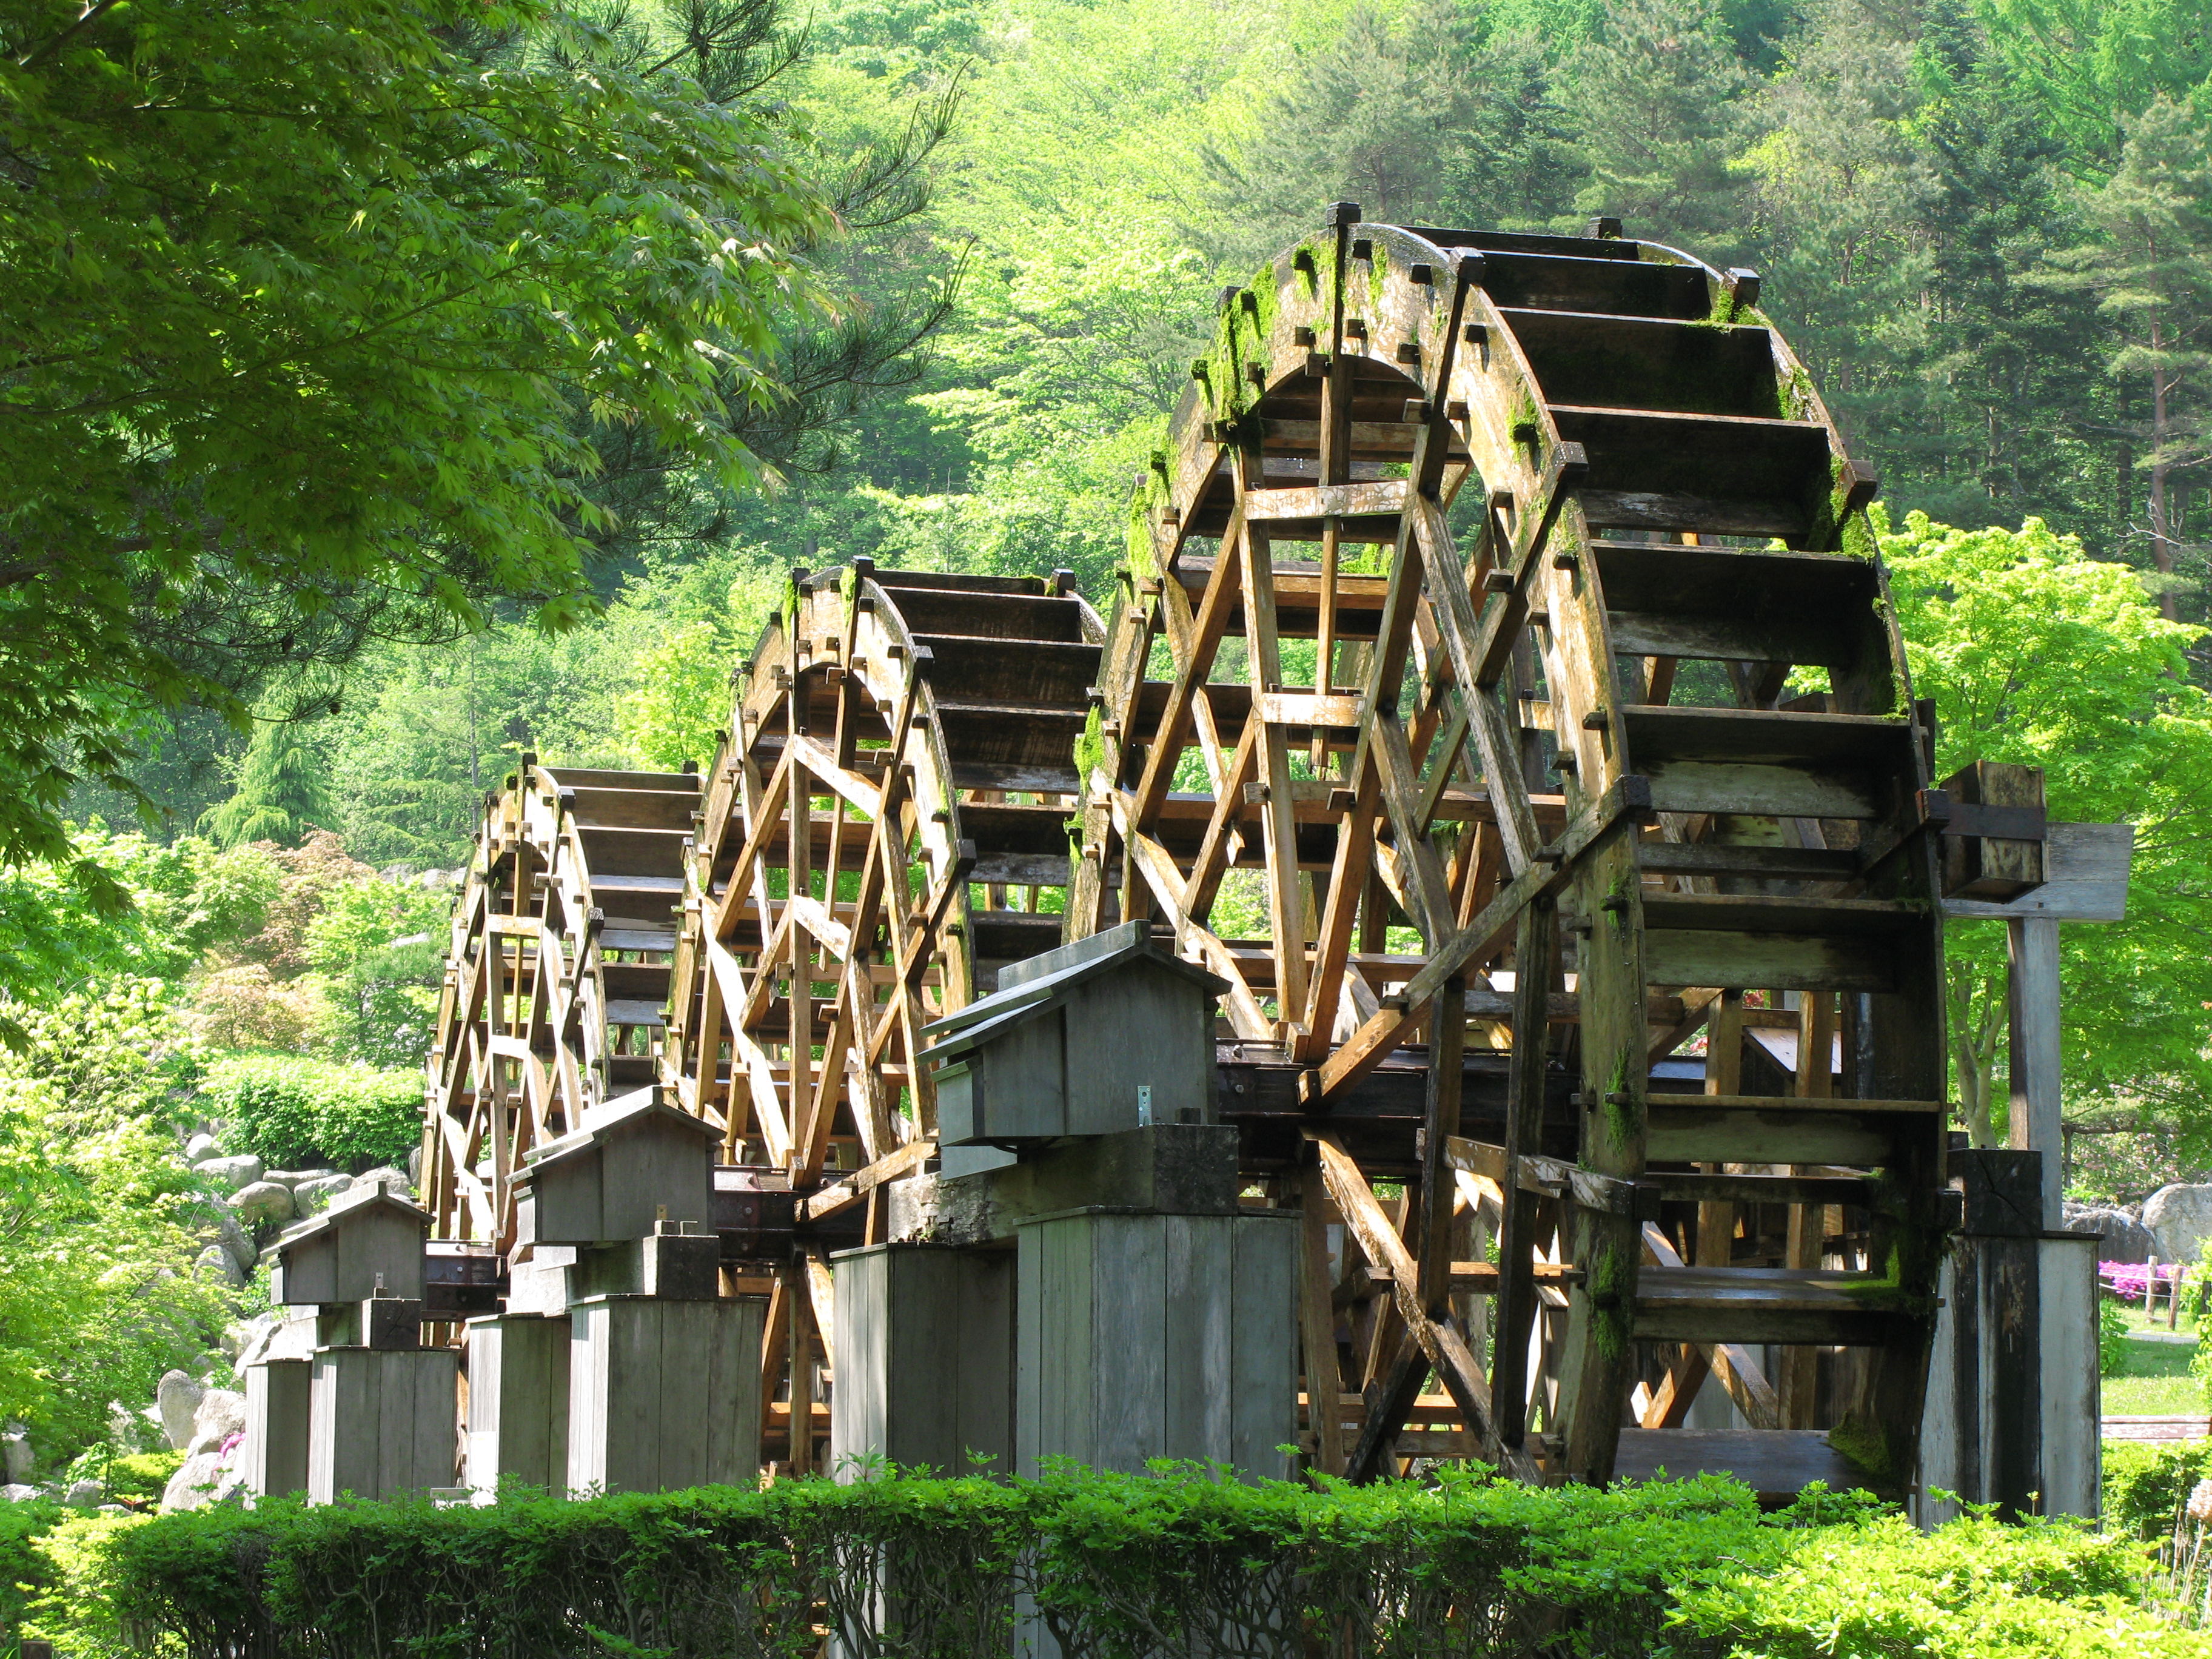
landscape, tree, water, wheel, view, hut, high, jungle, agriculture, hires, hi, res, resolution, giap, g7, anawesomeshot, rolling stock, outdoor structure